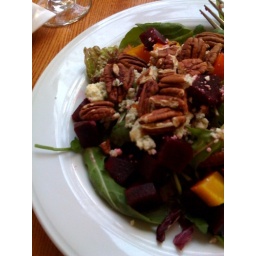
...with our dining experiences thus far. This beet salad from red house in cambridge was very tasty though.